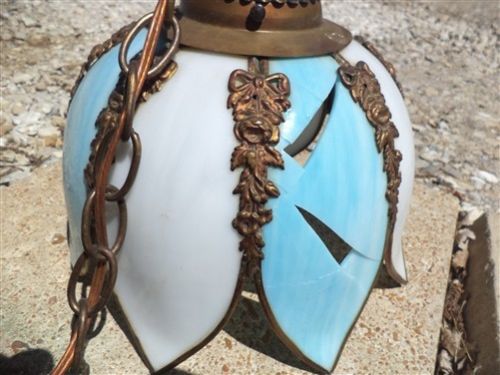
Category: lamp